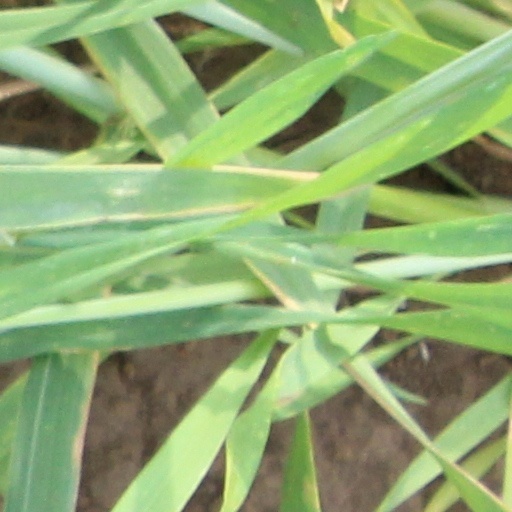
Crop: wheat